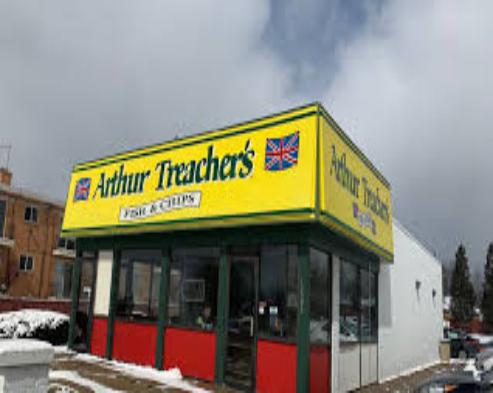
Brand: Arthur Treacher's Fish & Chips
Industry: Food